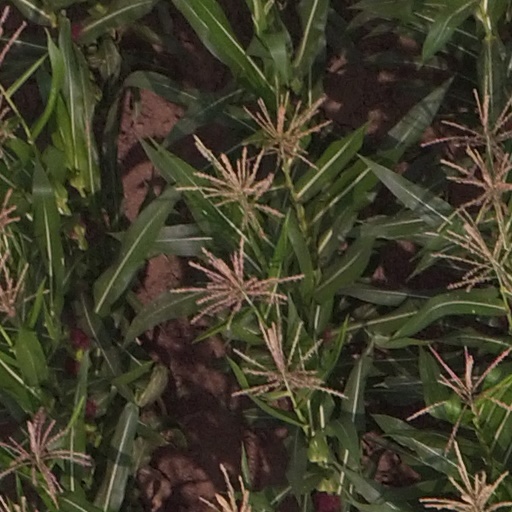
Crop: maize; corn